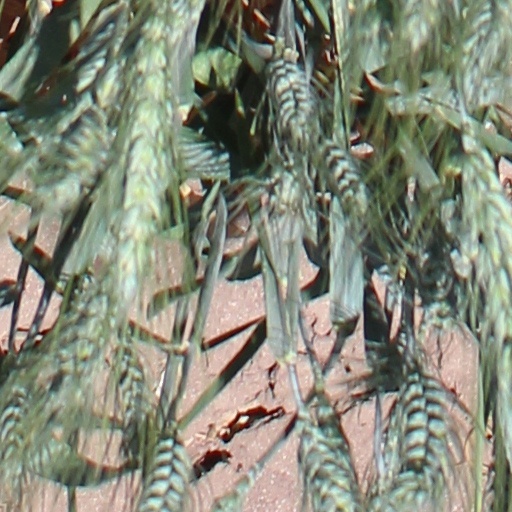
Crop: wheat